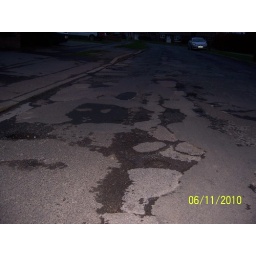
Coxeter Road, in the middle, beside the bus stop (but the whole road is in equally bad condition)